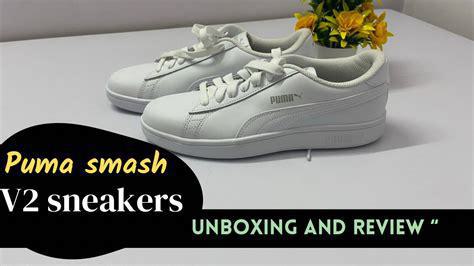
Brand: Puma
Model: Smash V2